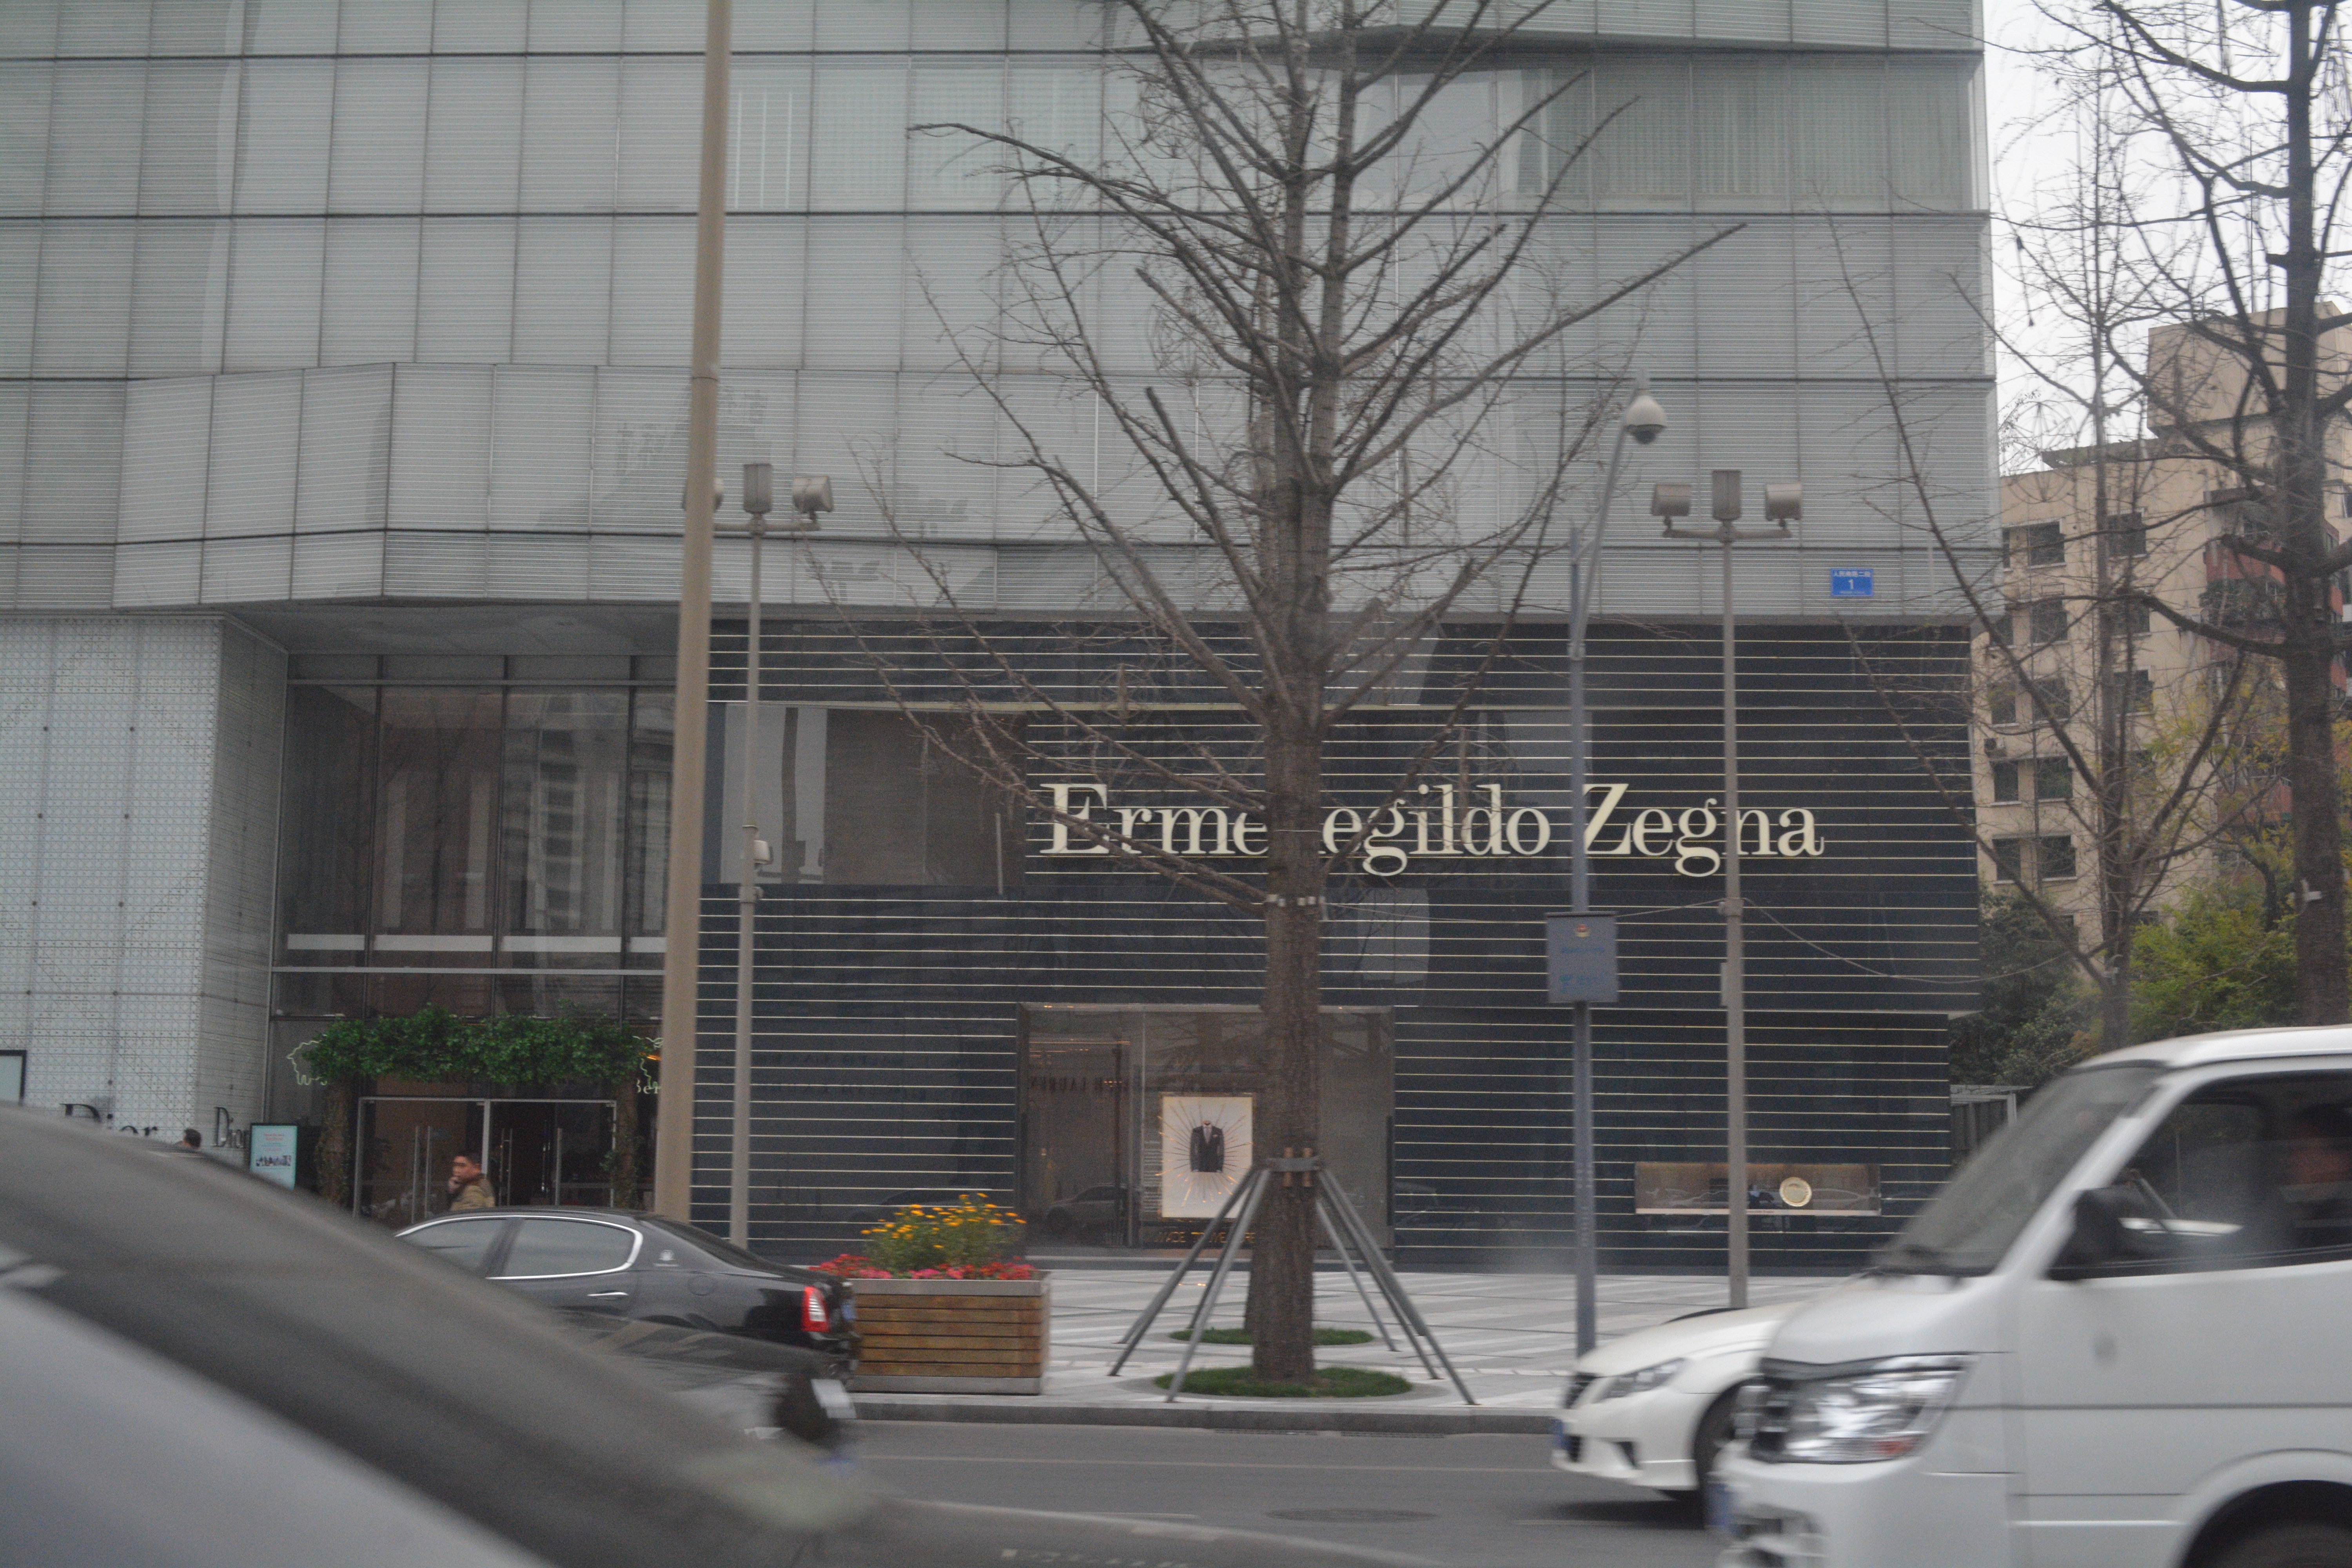
pedestrian, road, street, city, downtown, transport, suburb, vehicle, facade, lane, public transport, neighbourhood, urban area, residential area